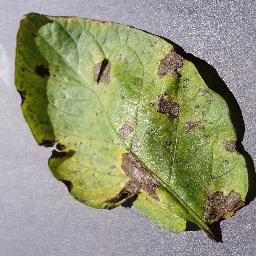
Etiqueta: Tizon_Temprano